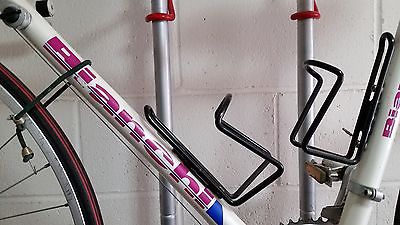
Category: bicycle